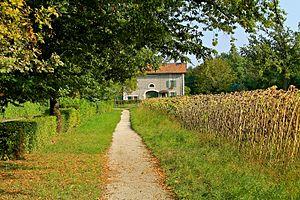
Pregny-Chambésy est une commune de la République et Canton de Genève, en Suisse. Elle se trouve sur la rive droite du Léman et fait partie des « communes réunies ».